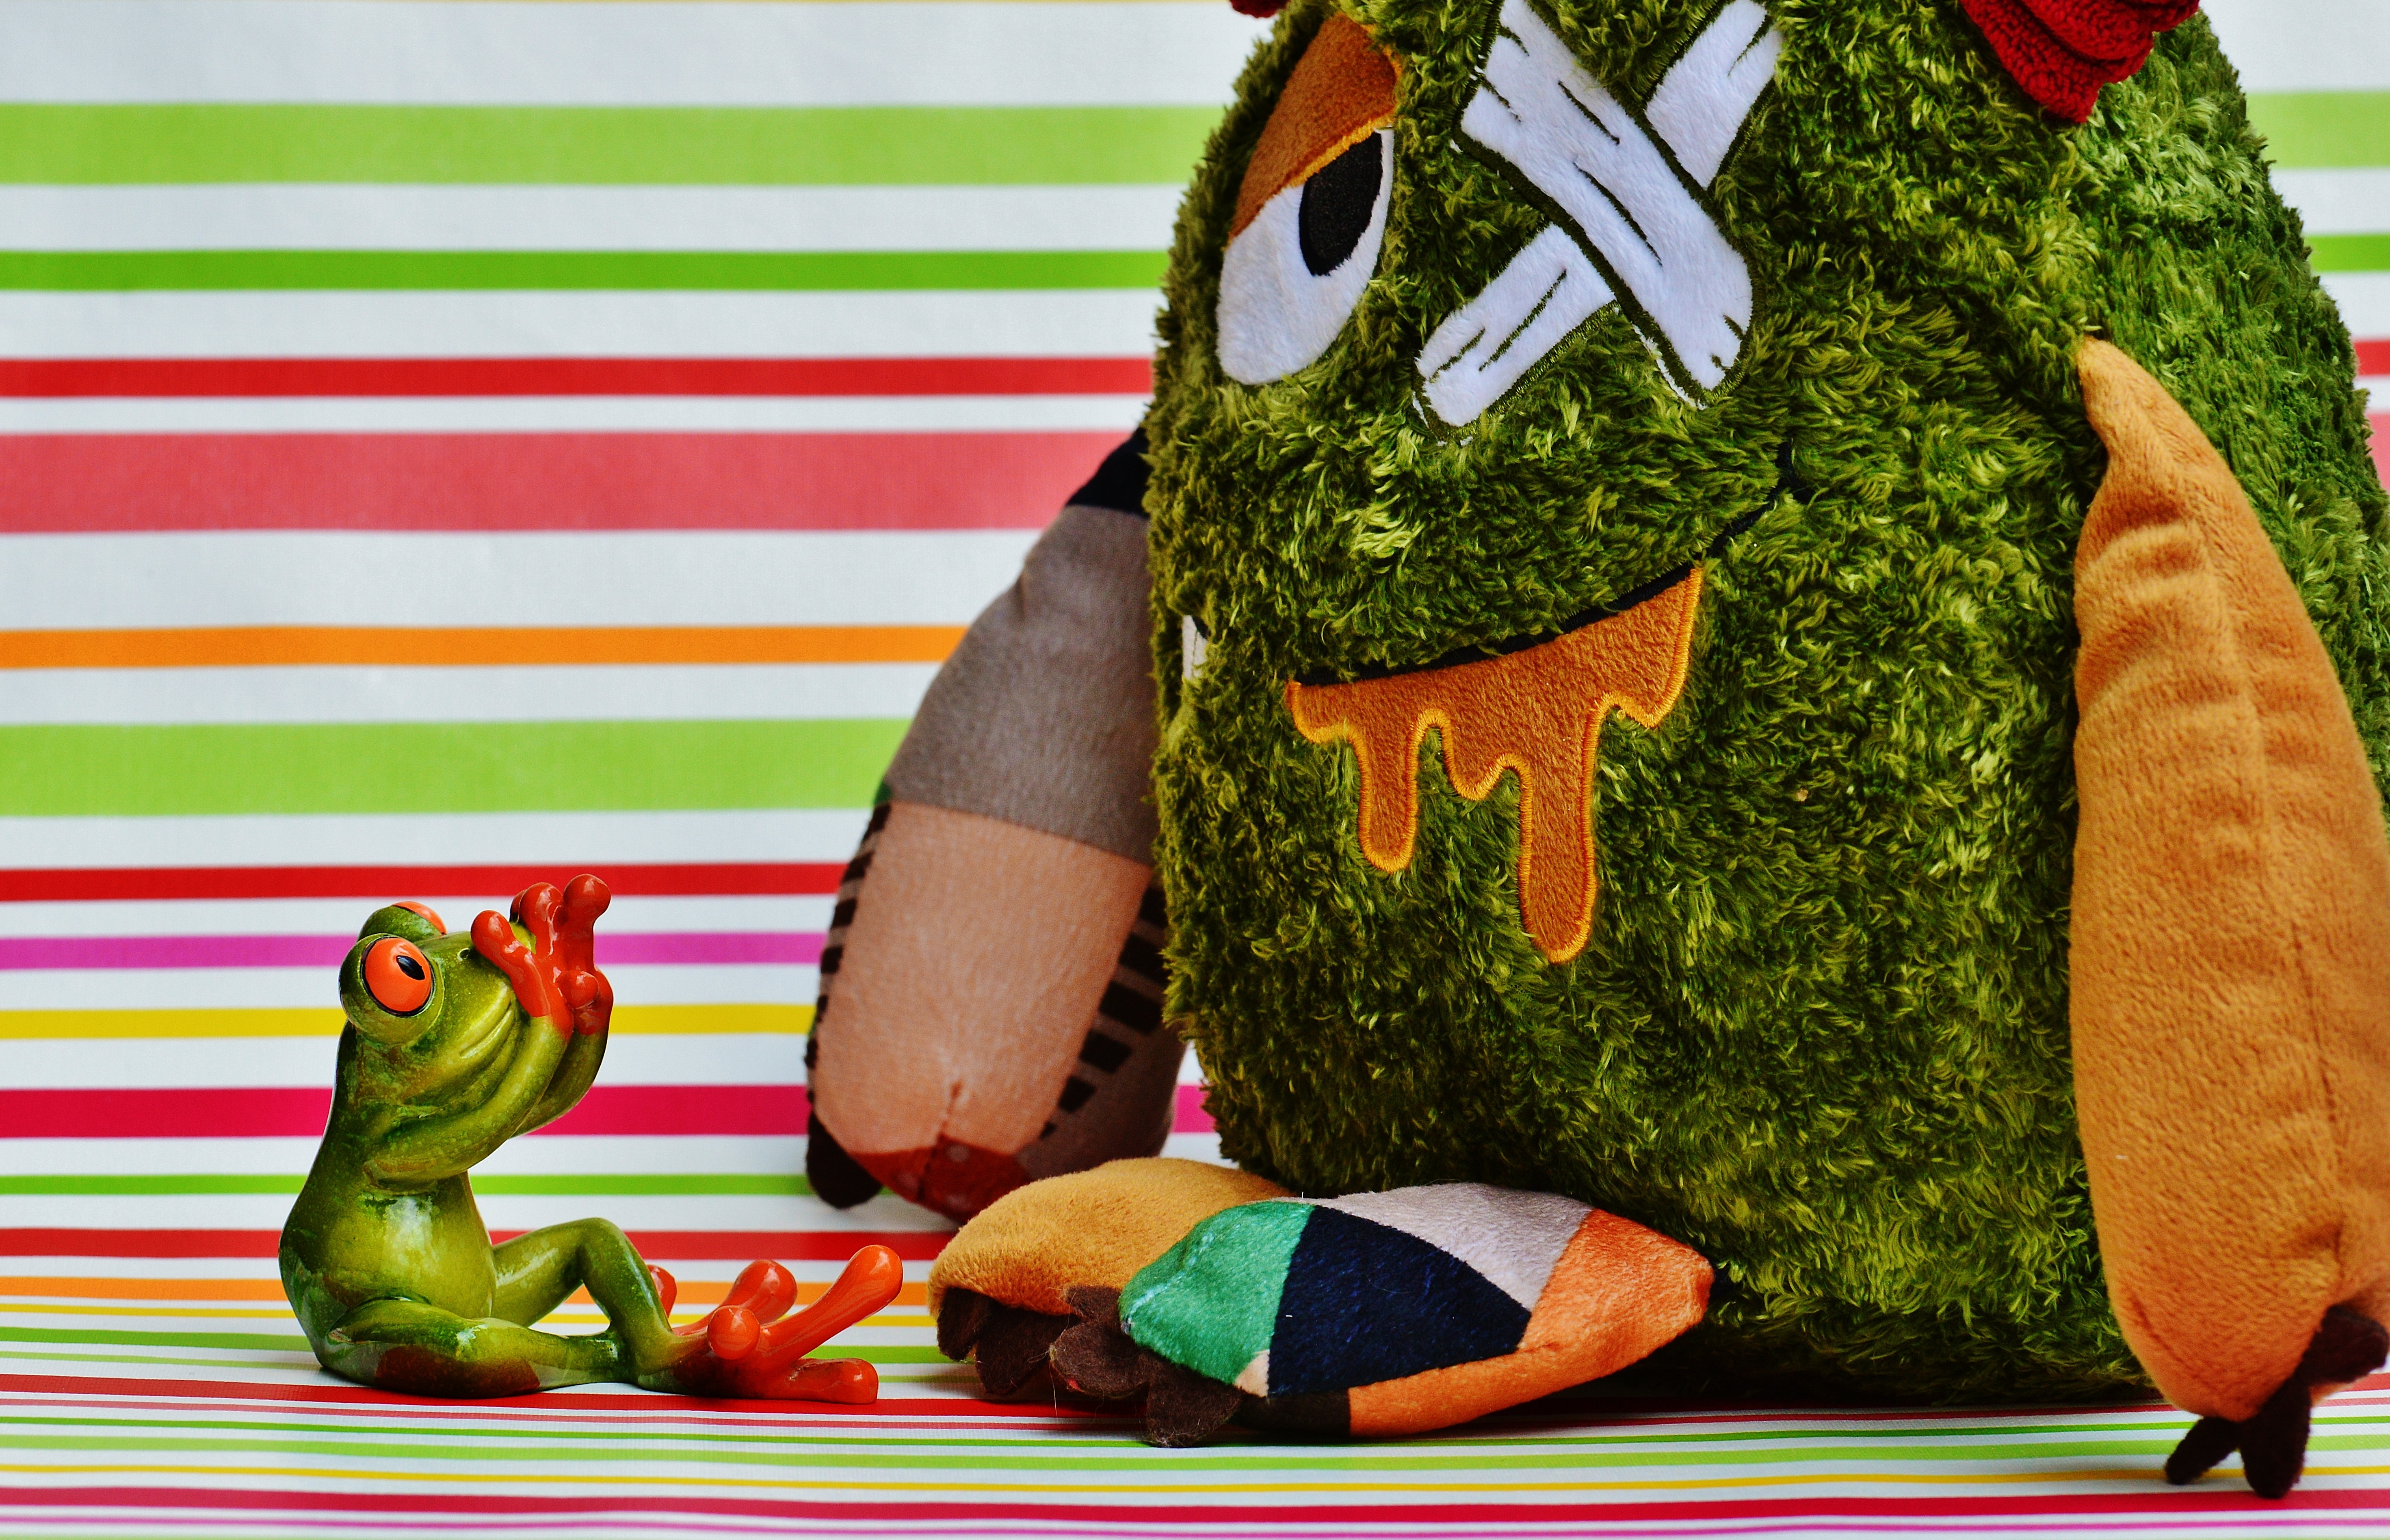
dish, food, green, produce, frog, fear, fun, figure, toys, funny, monster, creature, are, plush, stuffed animal